Child

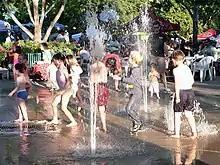
Children play in a fountain in a summer evening, Davis, California.

With the onset of industrialisation in England in 1760, the divergence between high-minded romantic ideals of childhood and the reality of the growing magnitude of child exploitation in the workplace, became increasingly apparent. By the late 18th century, British children were specially employed in factories and mines and as chimney sweeps, often working long hours in dangerous jobs for low pay. As the century wore on, the contradiction between the conditions on the ground for poor children and the middle-class notion of childhood as a time of simplicity and innocence led to the first campaigns for the imposition of legal protection for children.